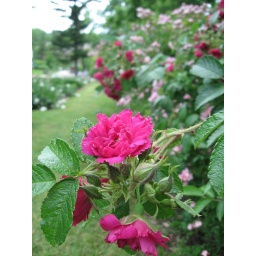
Pink roses on the fence in the Peony Garden